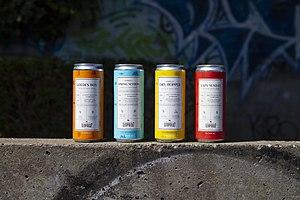
Golden Boy, Lazy Sunday, Dry Hopped, Spring Session by Léopold 7
La Léopold 7 Classic est une bière spéciale et artisanale brassée par la brasserie Léopold 7, à Couthuin dans la commune de Héron en province de Liège. En 2019, La Brasserie Léopold 7 lance une gamme complémentaire de bière premium, en canette 100% recyclable.